Doctor Fate (Kent Nelson)

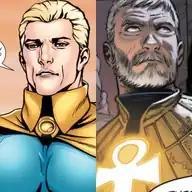
Young and old versions of Kent Nelson. Art by Jesús Saíz (left image) and Álvaro Martínez Bueno, Raúl Fernández, Brad Anderson (right image).

Doctor Fate's secret identity is Kent Nelson, a Swedish-American and brilliant archaeologist, with later stories making him retired from the profession. While early stories also has made him a physician, he is made exclusively an archeologist following the New 52. As Doctor Fate, Nelson is an accomplished magic practitioner tasked with defending the supernatural from the forces of evil as an agent for the Lords of Order. However, the character's most reoccurring conflict involves his relation with his patron Nabu, who gradually robs him of personal agency while acting as Doctor Fate, and negatively impacts his personal life and marriage with Inza Cramer. Nelson is also depicted as being disillusioned with the role over time, preferring to assist his successors in the role (i.e. Inza and Khalid).